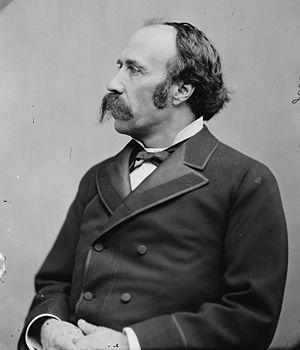
Horace Austin Warner Tabor, aussi connu sous le nom de Silver Dollar Tabor et de The Bonanza King of Leadville était un prospecteur américain, un homme d'affaires et un politicien né à Holland. Sa vie et celle de sa seconde femme ont été racontées dans l'opéra de Douglas Moore The Ballad of Baby Doe.